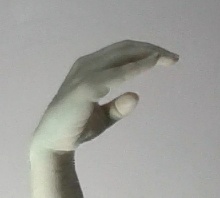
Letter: jeem